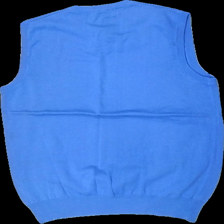
View: back
Type: Vest
Category: Men
Brand: Lapidus
Colors: Blue
Material: 100% Cott
Pattern: Other
Cut: Regular
Size: L
Season: All
Stains: Major
Price range: <50
Recommended usage: Recycle